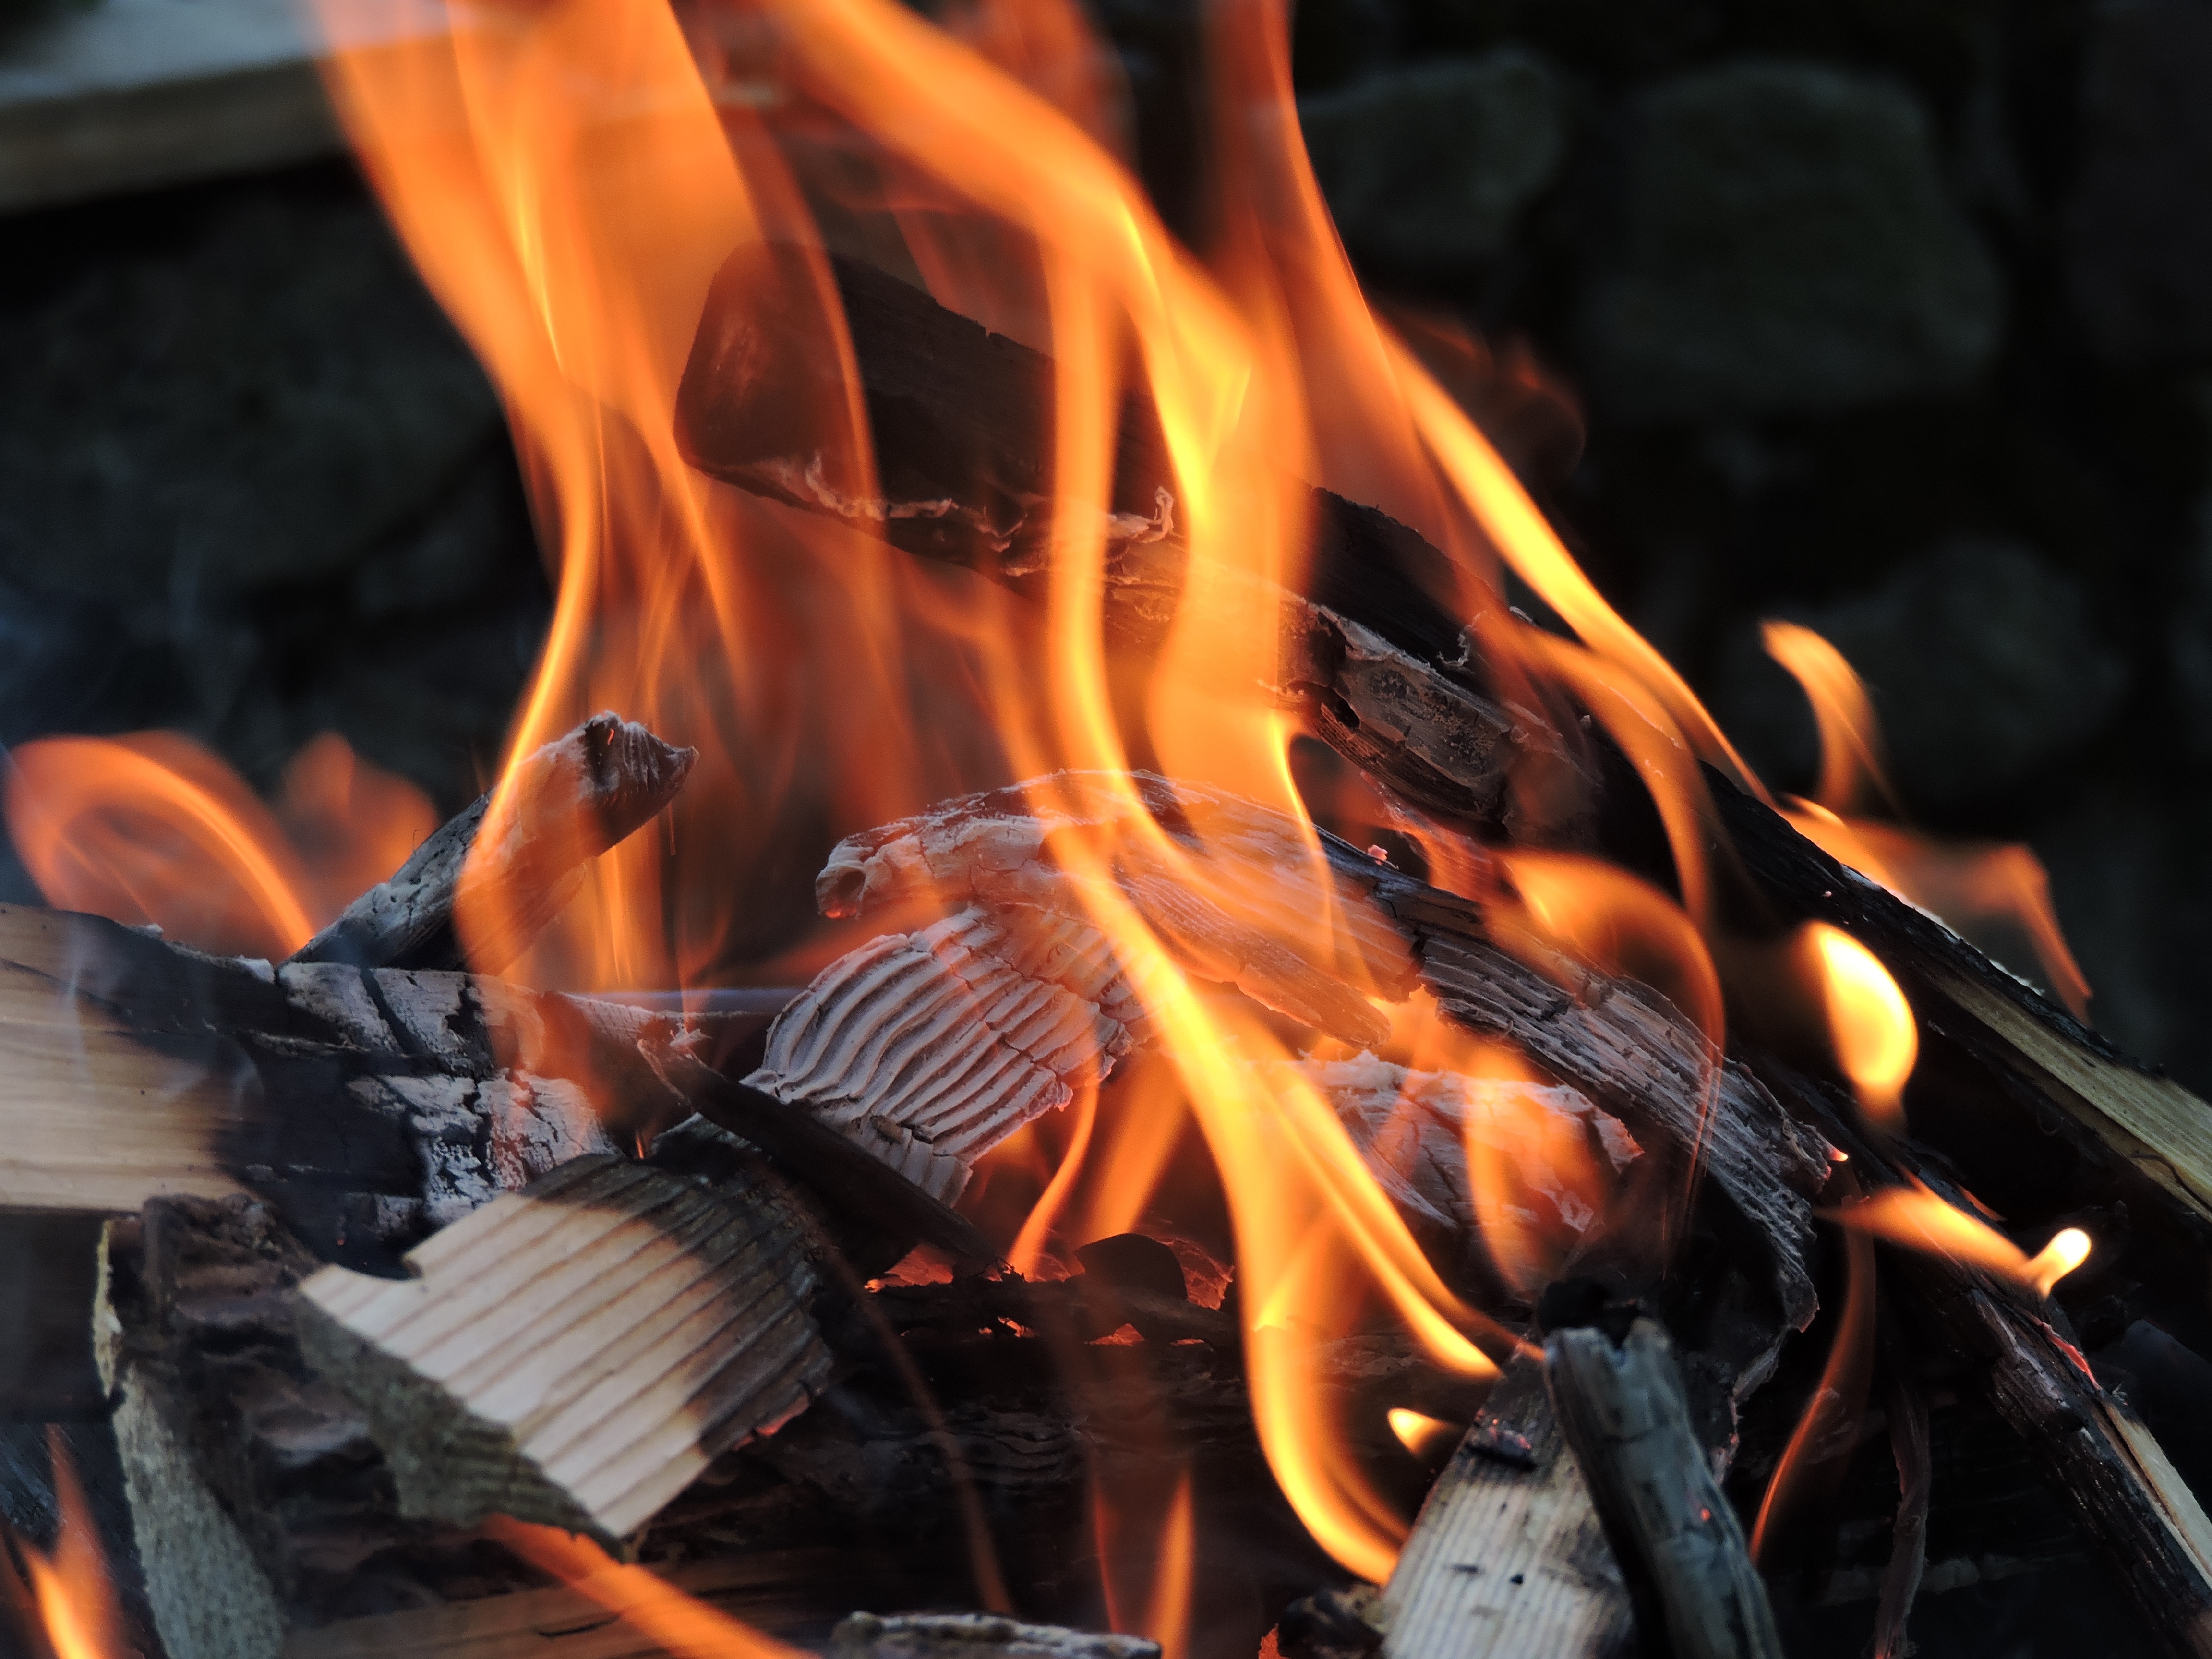
flame, fire, campfire, barbecue, grill, burn